German Eastern Marches Society

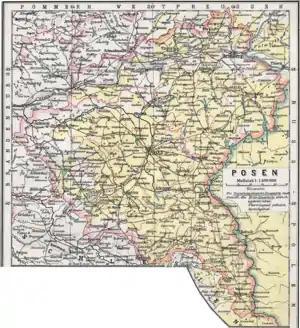
German 1905 map showing the extent of the Polish-speaking majority in Greater Poland

Following the Partitions of Poland in late 18th century, a large part of the former Polish–Lithuanian Commonwealth (namely the regions of Greater Poland and Royal, the later West Prussia) was annexed by the Kingdom of Prussia, the predecessor of the German Empire, which was formed in 1871. Primarily inhabited by Poles, Greater Poland initially was formed into a semi-autonomous Grand Duchy of Posen, granted with a certain level of self-governance. However, under Otto von Bismarck's government, the ethnic and cultural tensions in the region began to rise. This was paired by growing tendencies of nationalism, imperialism, and chauvinism within the German society. The tendencies went in two different directions, but were linked to each other. On one hand, a new world order was demanded with desires of creating a German colonial empire. And on the other, feelings of hostility towards other national groups within the German state were growing.